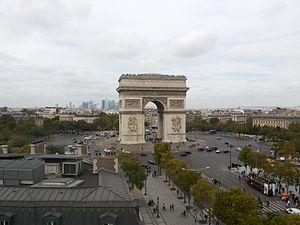
La place Charles-de-Gaulle - Étoile, avec l'Arc de triomphe, et la Défense en arrière-plan.